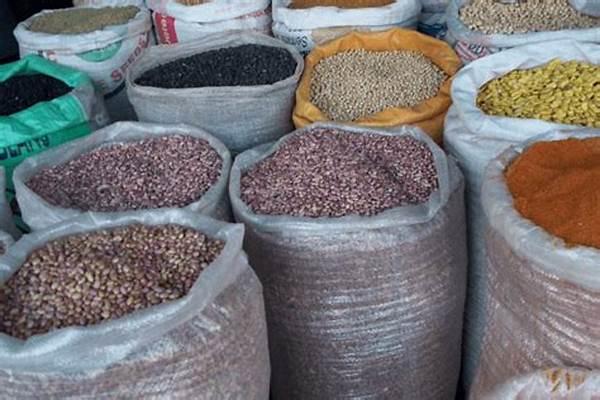
Magunia yaliyoachwa wazi yakionesha nafaka kama mahindi au mtama yakiwa yamehifadhiwa kwa ajili ya matumizi ya chakula, mpangilio huu unaonesha hatua ya baada ya mavuno ambapo, mazao haya muhimu kuhifadhiwa kwa uangalifu ili atumike kulisha familia au kuuzwa sokoni.